Colley Cibber

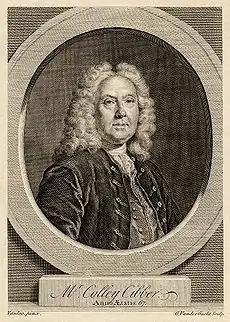

Colley Cibber (6 November 1671 – 11 December 1757) was an English actor-manager, playwright and Poet Laureate. His colourful memoir "An Apology for the Life of Colley Cibber" (1740) describes his life in a personal, anecdotal and even rambling style. He wrote 25 plays for his own company at Drury Lane, half of which were adapted from various sources, which led Robert Lowe and Alexander Pope, among others, to criticise his "miserable mutilation" of "crucified Molière [and] hapless Shakespeare".